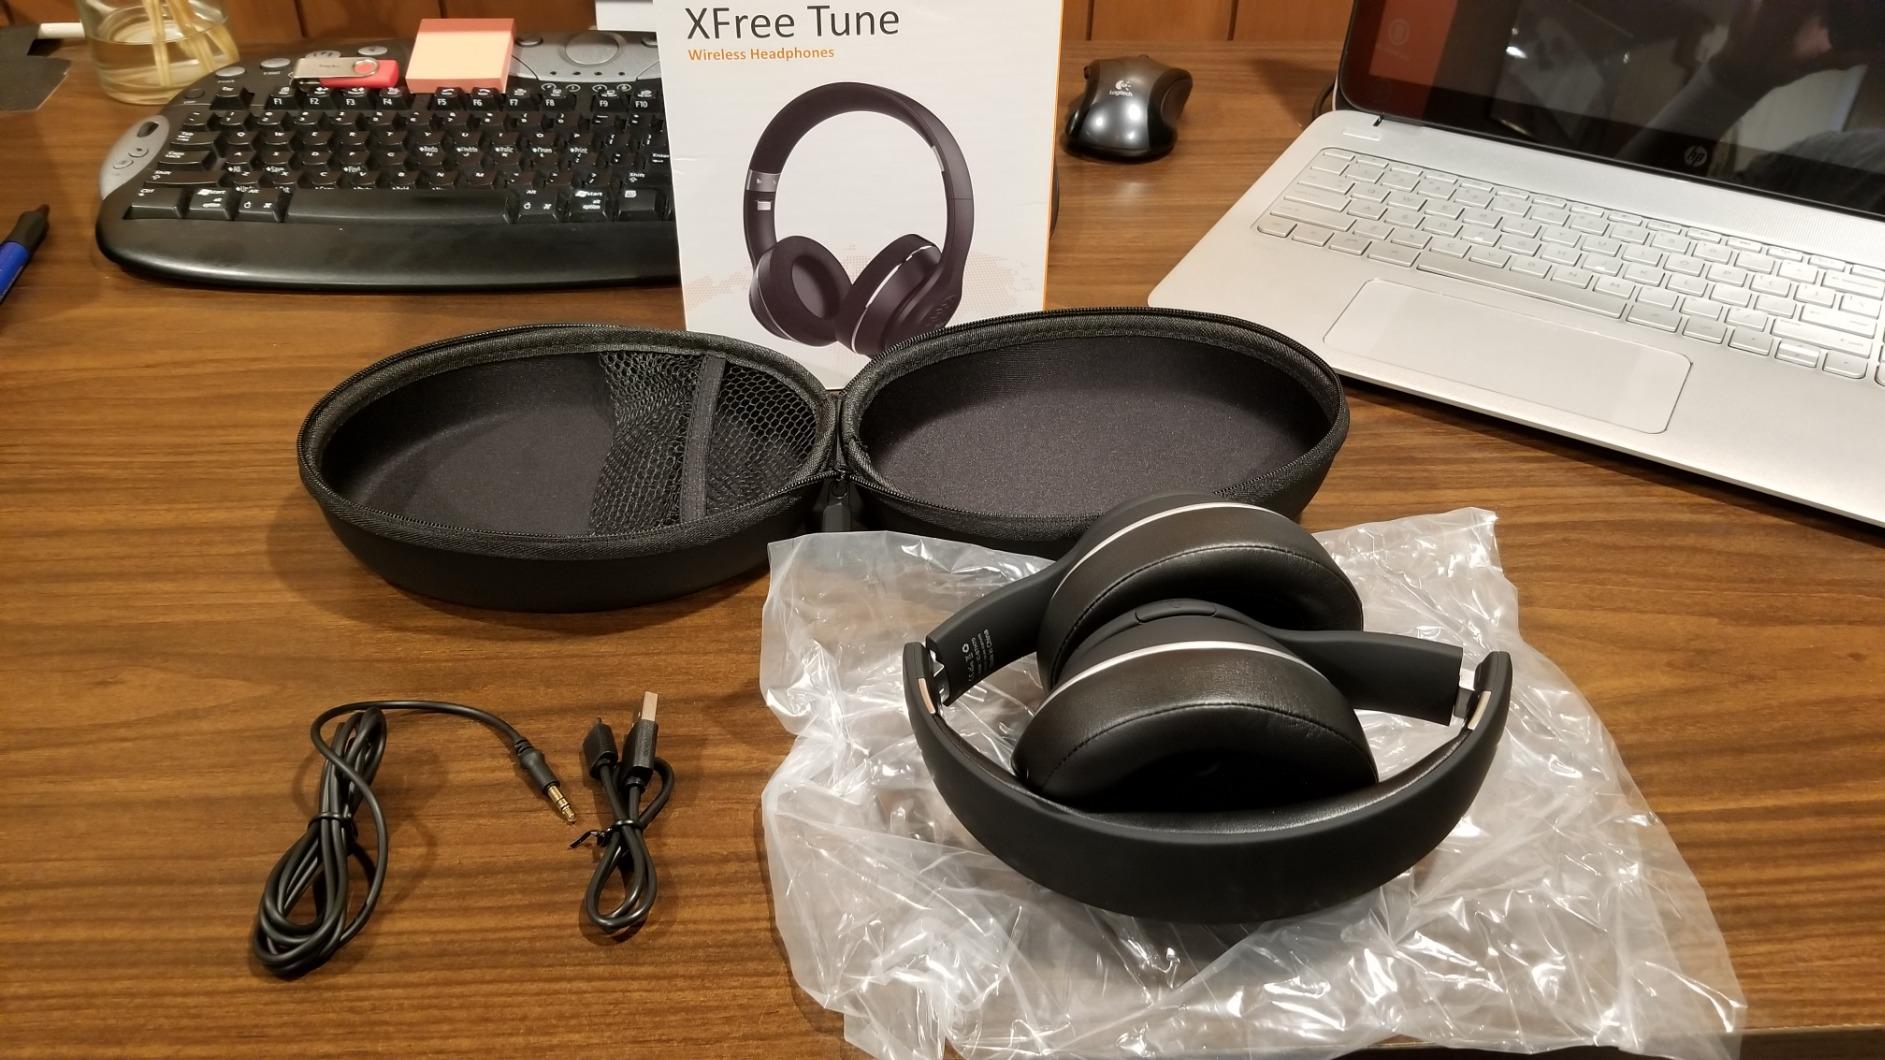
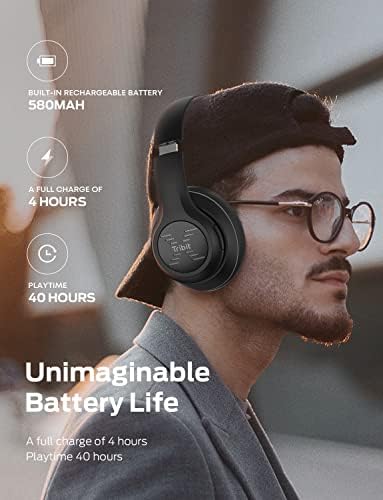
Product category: headphones
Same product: yes